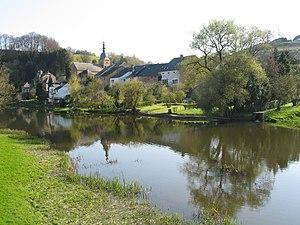
Chassepierre, le village et la Semois.
La Semois est une rivière de Belgique et de France, affluent en rive droite de la Meuse. Elle prend ses sources à Arlon en Belgique, traverse la Gaume et l’Ardenne suivant une direction ouest-nord-ouest, franchit la frontière française et se jette dans la Meuse à Monthermé.
Chassepierre est une section de la ville belge de Florenville située en Région wallonne dans la province de Luxembourg.